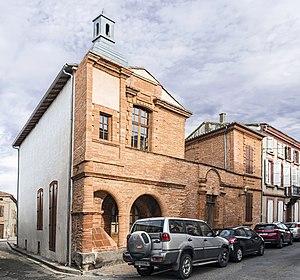
Cet article recense les monuments historiques de Tarn-et-Garonne, en France.
Castelsarrasin est une commune française, unique sous-préfecture du département de Tarn-et-Garonne et chef-lieu de l'arrondissement de Castelsarrasin, en région Occitanie.